Masaru Miyazaki

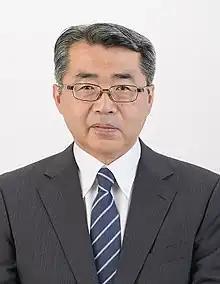
Official portrait, 2020

Masaru Miyazaki is a Japanese politician who is a member of the House of Councillors of Japan.